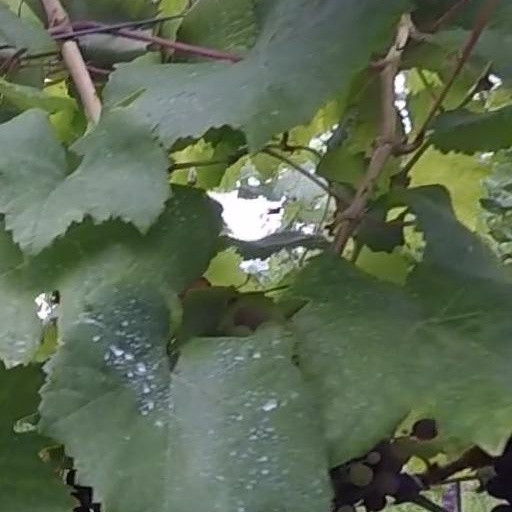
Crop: grape